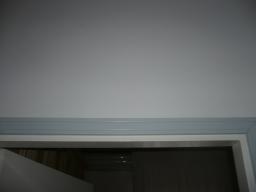
Label: Background_without_leaves